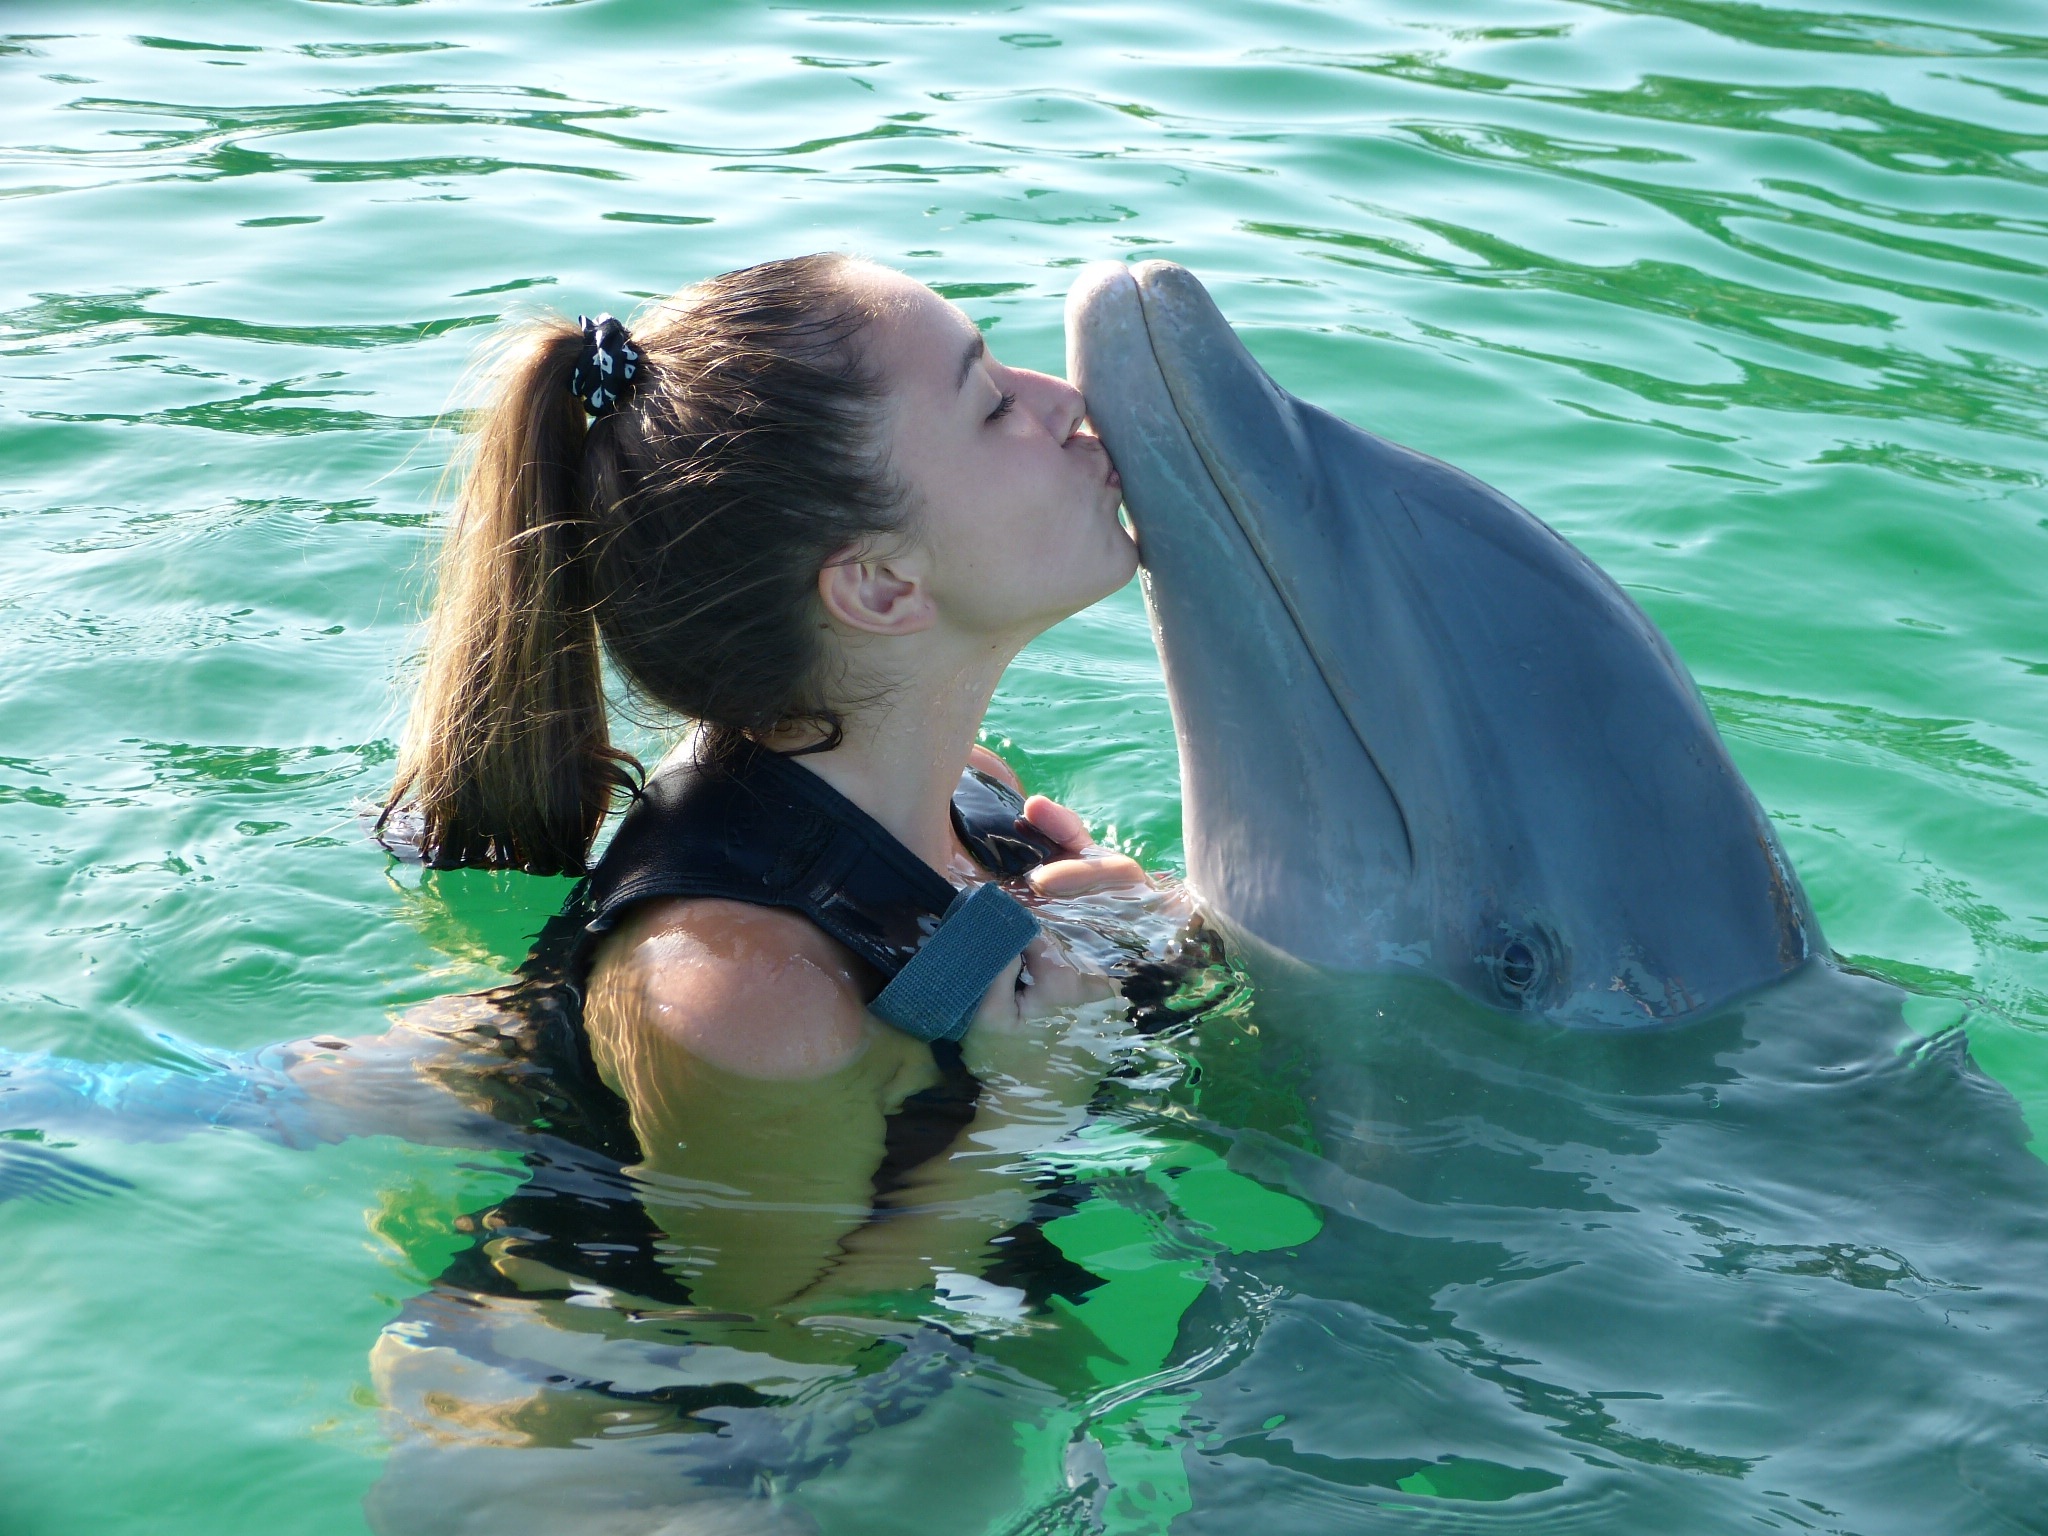
sea, mammal, fun, venezuela, dolphin, marine mammal, margarita island, marine biology, whales dolphins and porpoises, common bottlenose dolphin